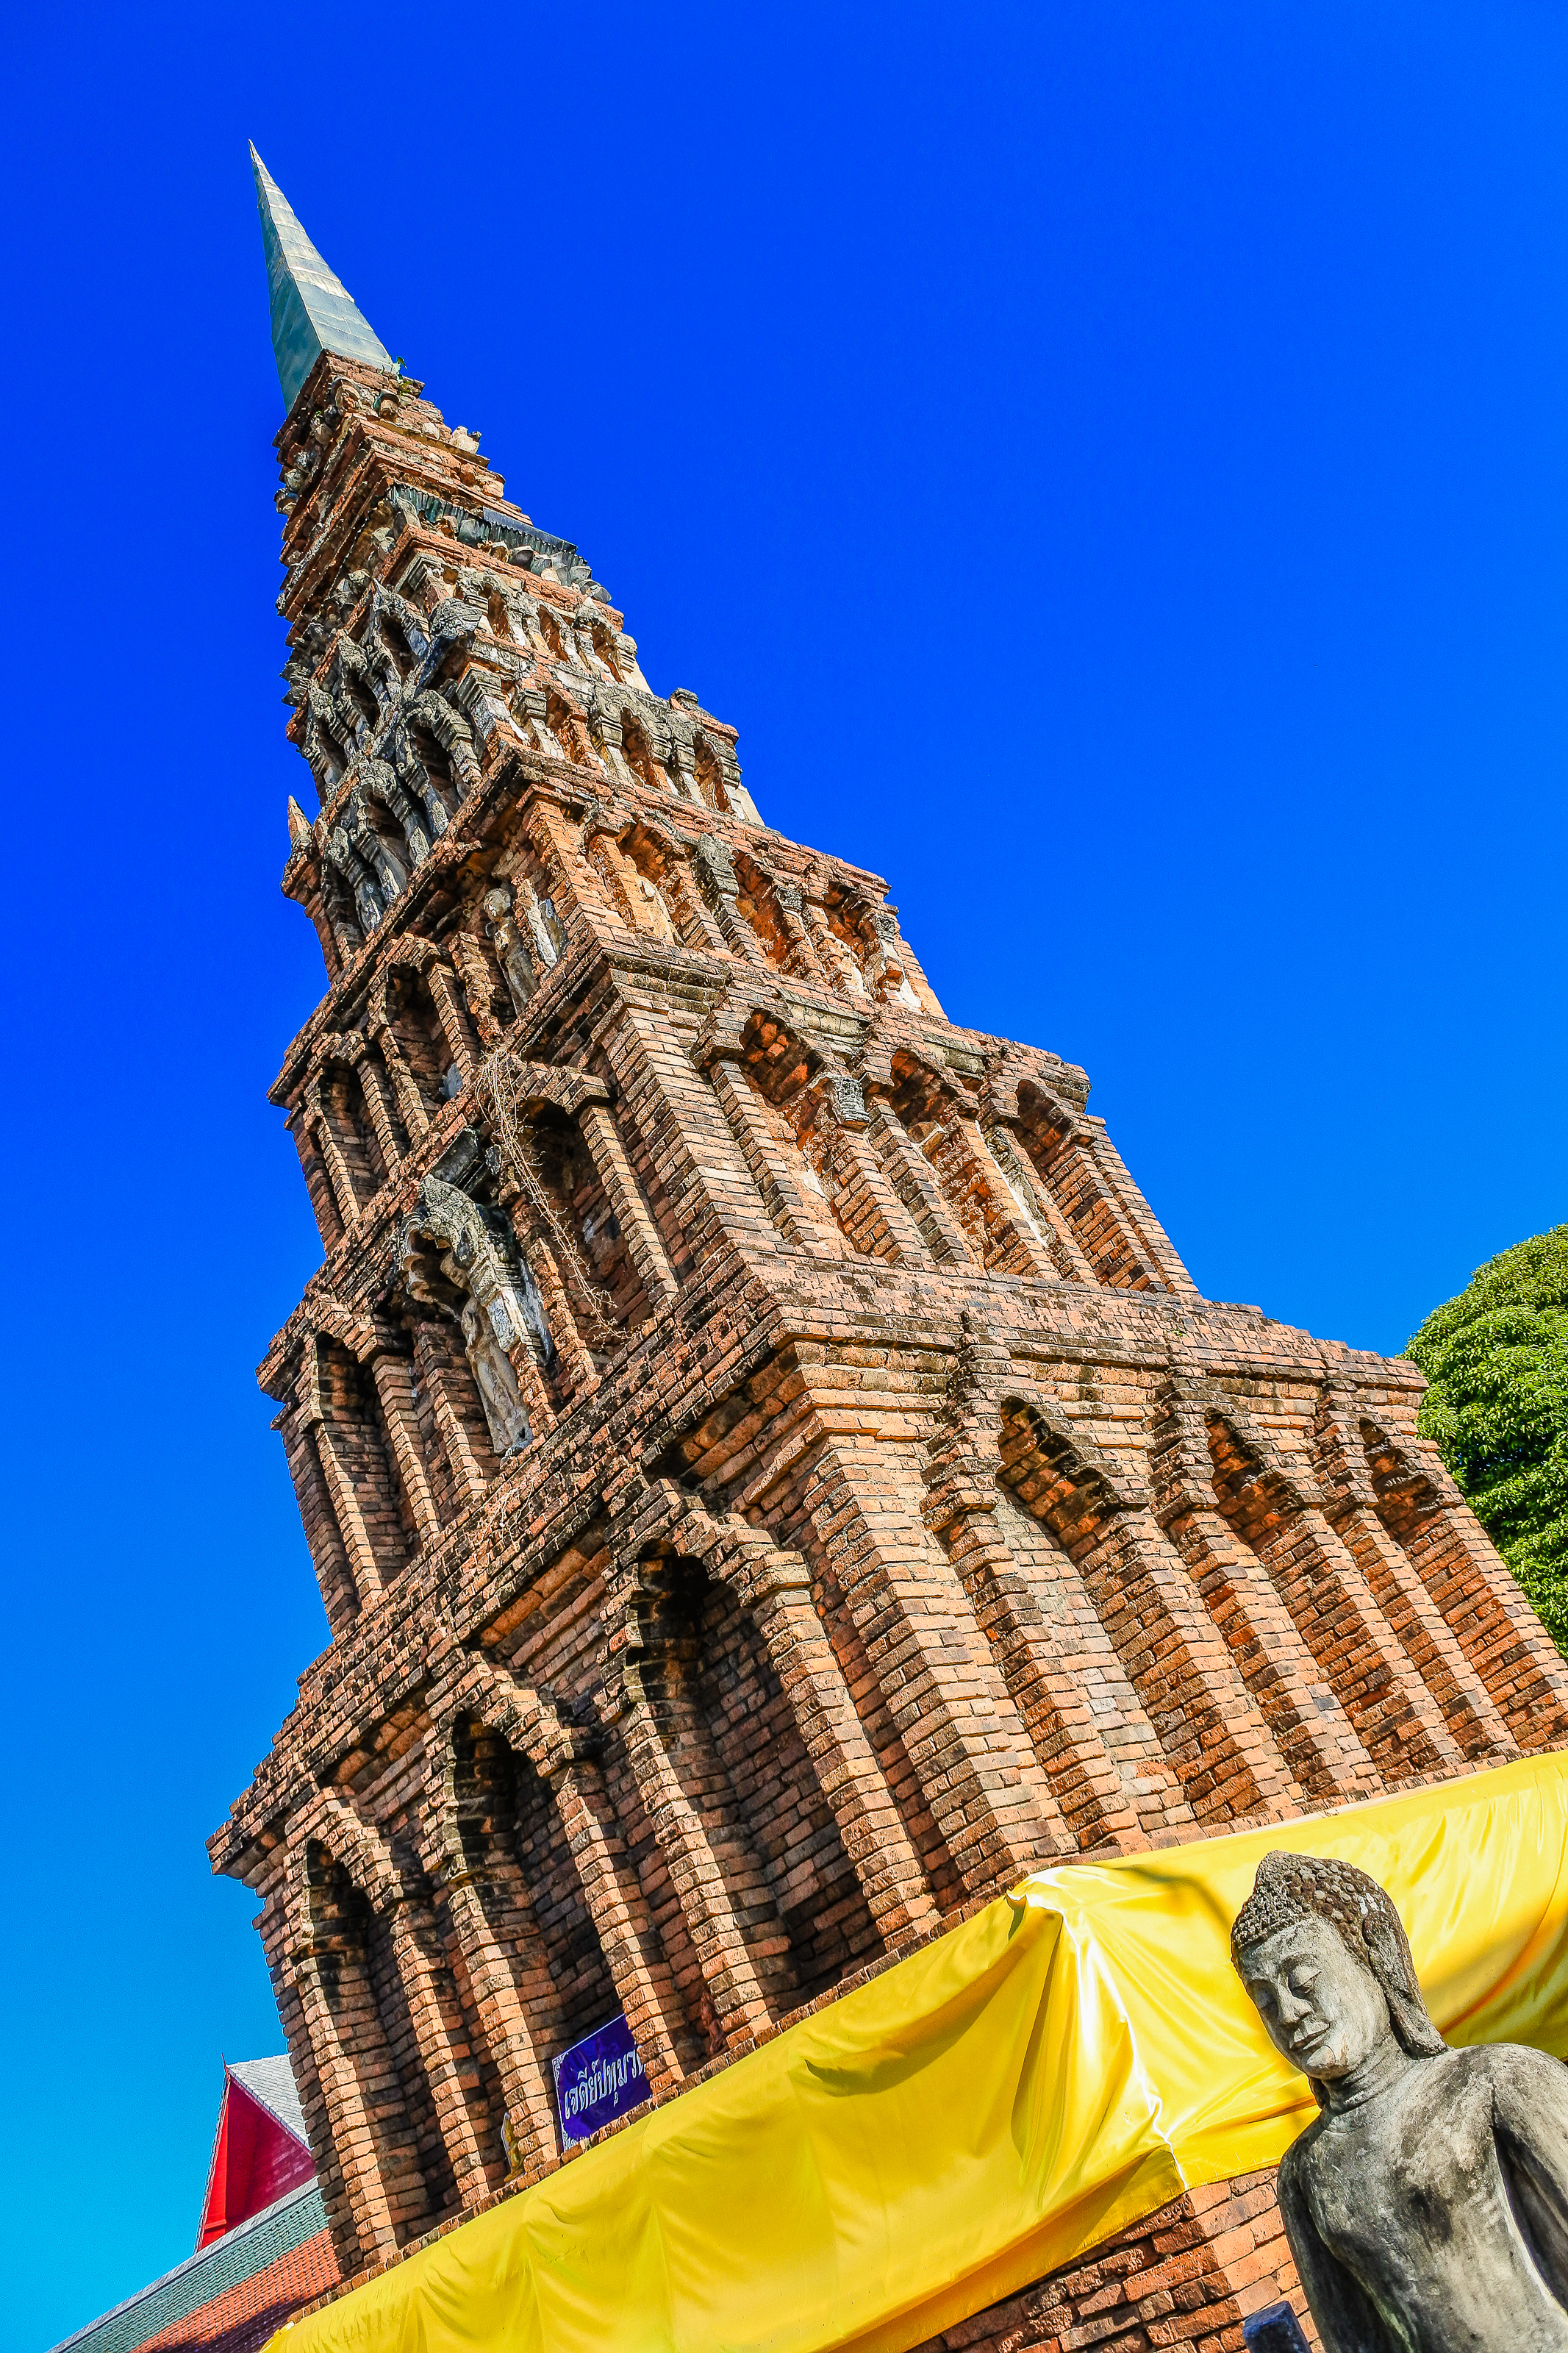
religious, hariphunchai, north, destination, haripunchai, tourism, pray, tourist, beautiful, lanna, phra, buddha, thailand, golden, landmark, sky, art, famous, holy, old, asia, asian, thai, wat, buddhism, ancient, stupa, religion, pagoda, lamphun, monastery, traditional, blue, buddhist, temple, travel, worship, architecture, place of worship, yellow, building, historic site, tower, facade, spire, tree, vacation, church, cathedral, steeple, city, plant, tourist attraction, ancient history, rock, history, world